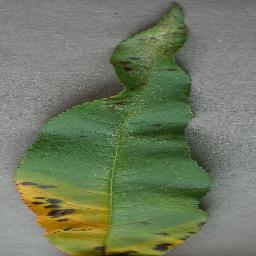
Label: Peach___Bacterial_spot